Xerocrassa homeyeri homeyeri

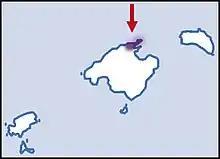
Distribution

This species is endemic to Spain, where it is restricted to the northern part of the Balearic island of Mallorca.